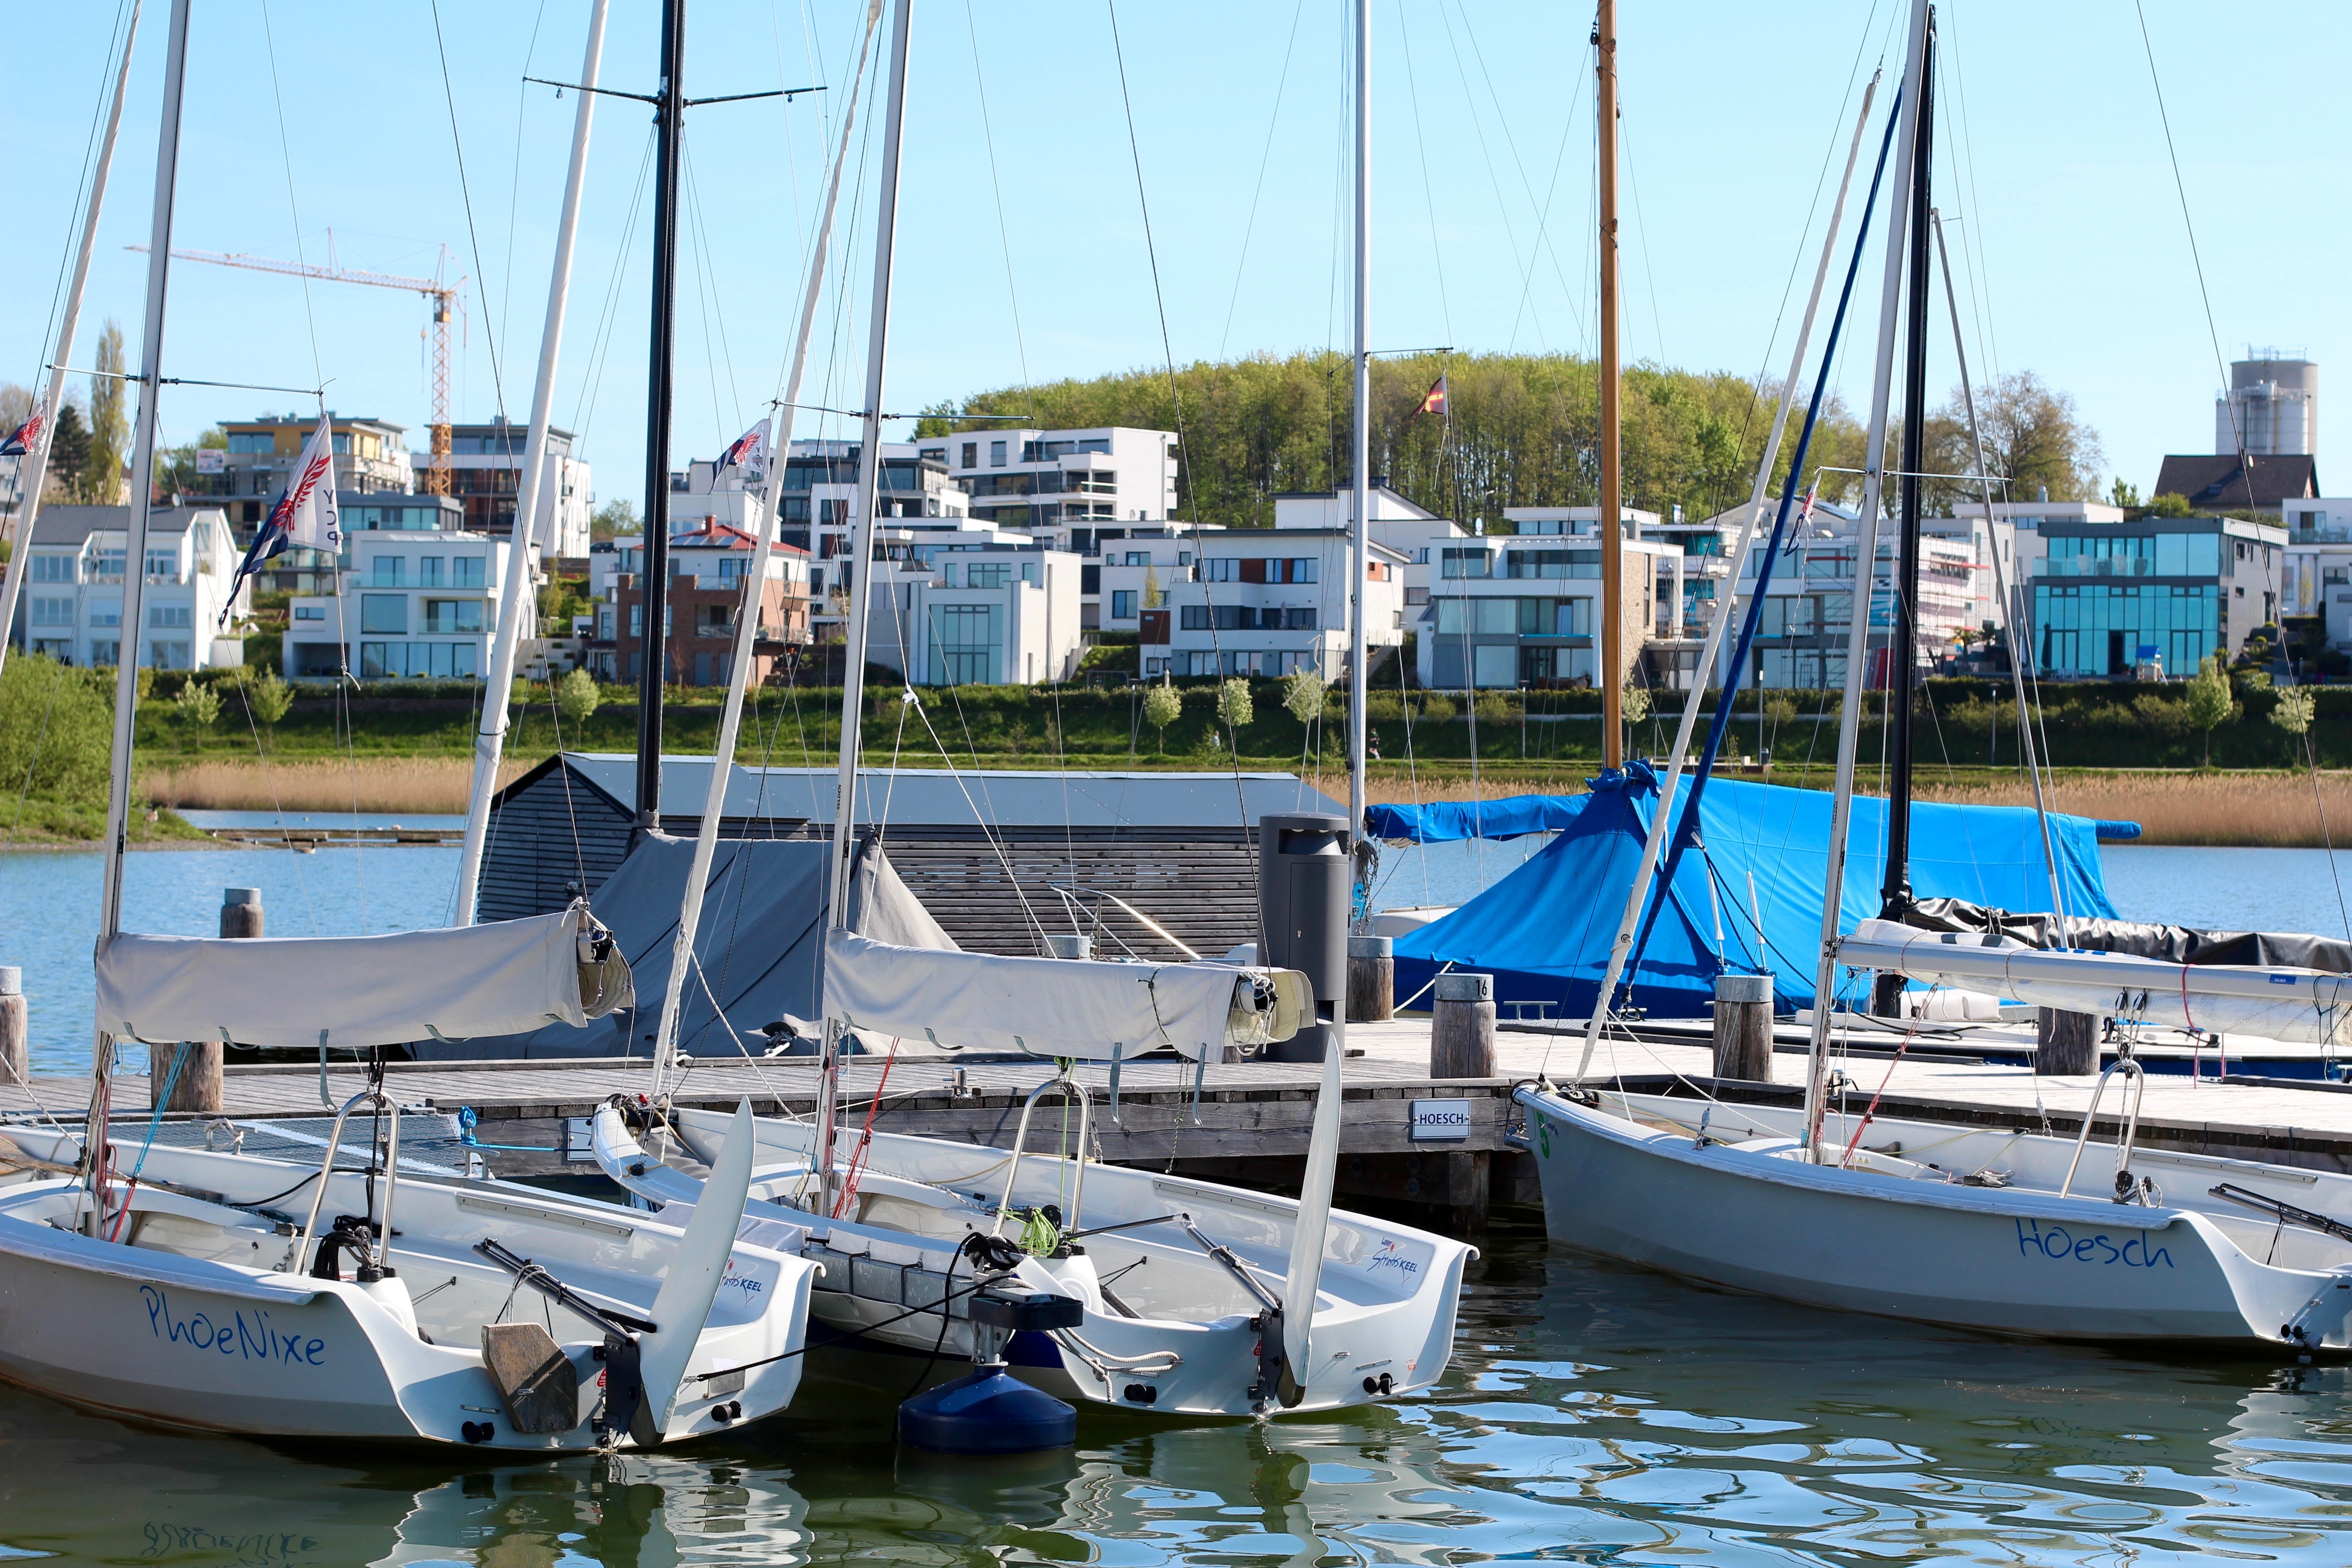
sea, dock, boat, boot, vehicle, mast, yacht, harbor, marina, port, jetty, sailboat, boating, infrastructure, sail, watercraft, fishing vessel, phoenix lake, sailing ships